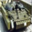
Label: tank